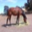
Label: horse